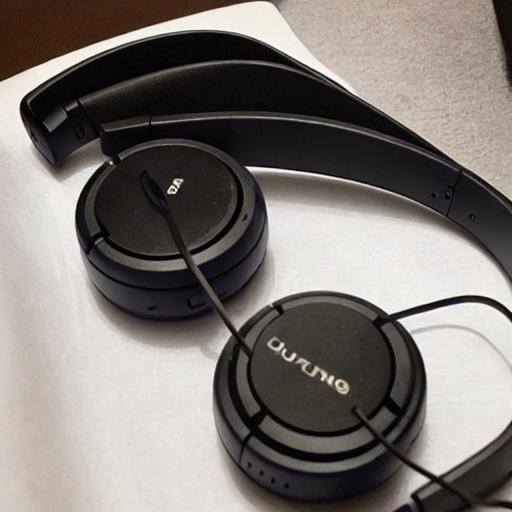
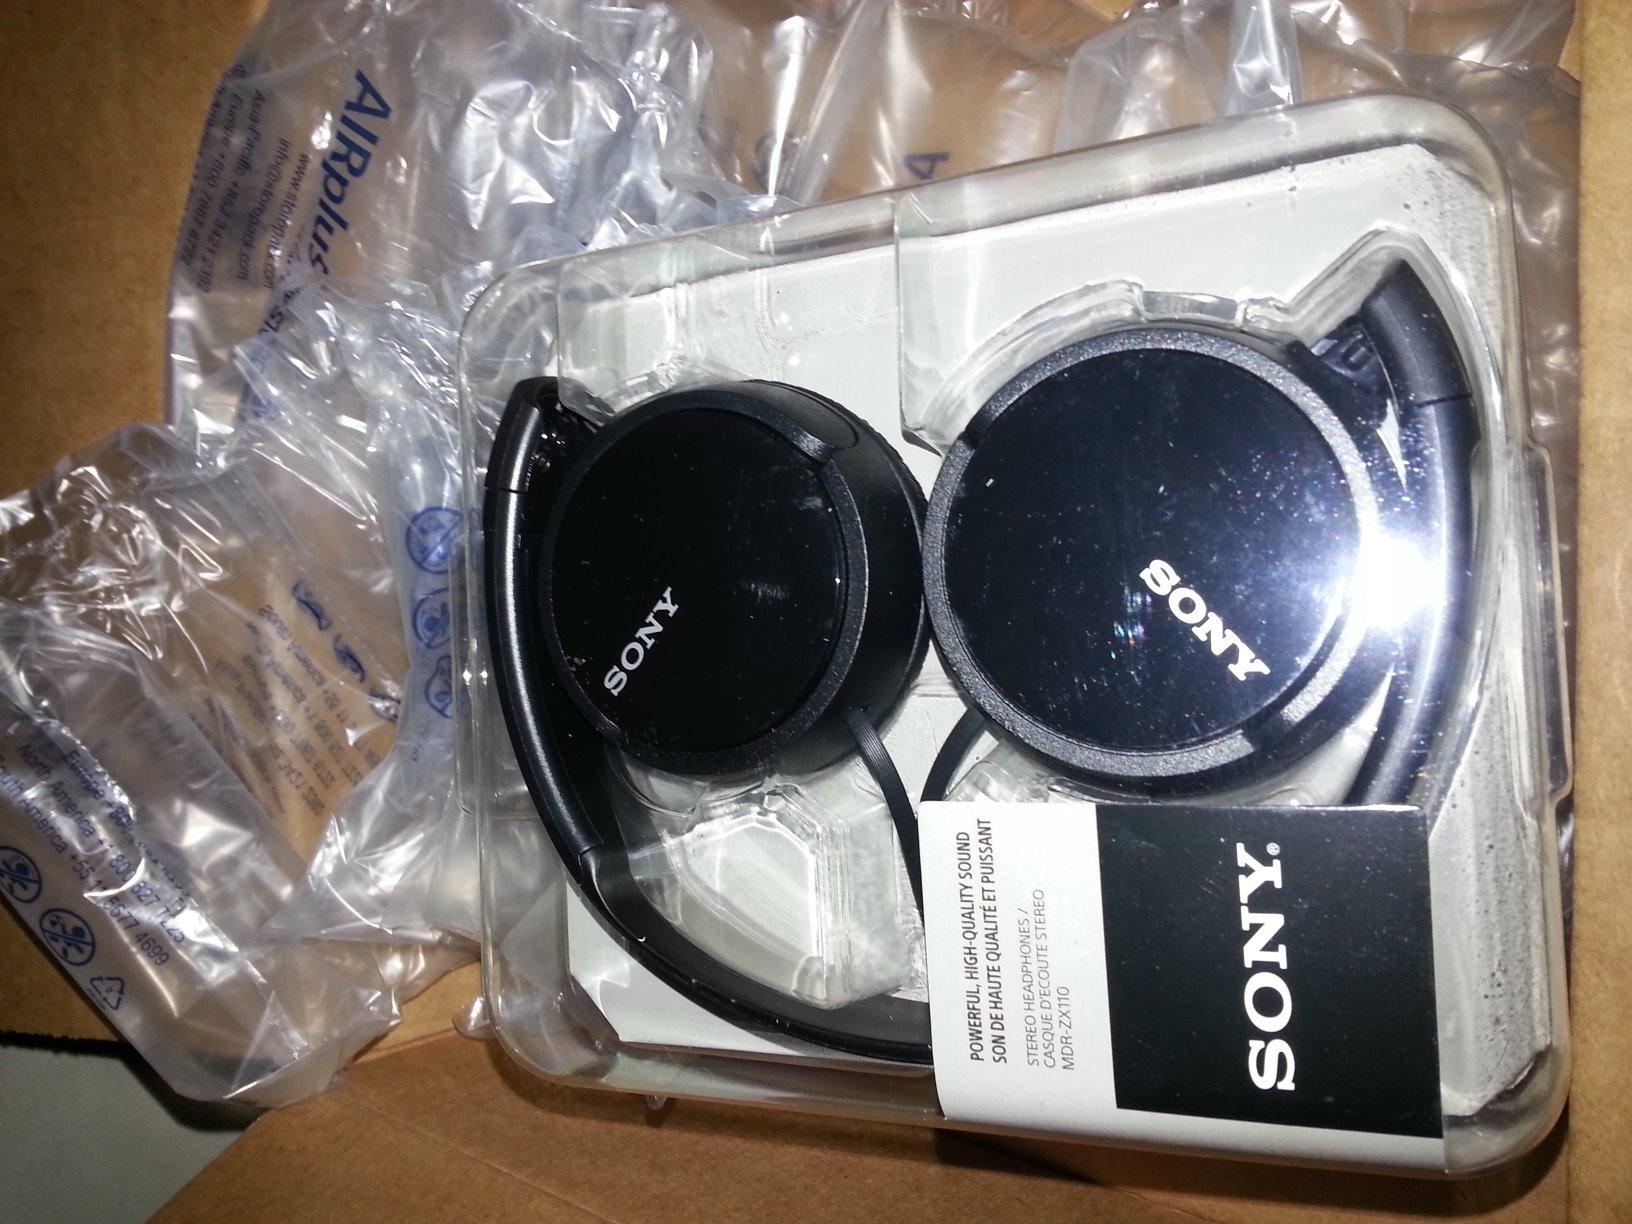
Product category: headphones
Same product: no